Yukawa Station

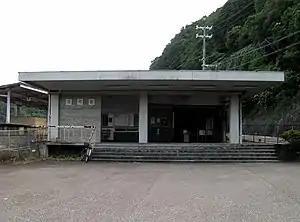
Yukawa Station, August 2005

is a passenger railway station in located in the town of Nachikatsuura, Higashimuro District, Wakayama Prefecture, Japan, operated by West Japan Railway Company (JR West).